Races of the Wild

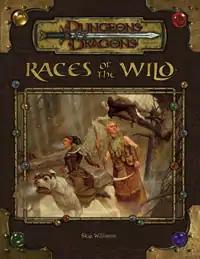
Cover of "Races of the Wild"

Races of the Wild is an optional supplemental source book for the 3.5 edition of the "Dungeons & Dragons" roleplaying game.